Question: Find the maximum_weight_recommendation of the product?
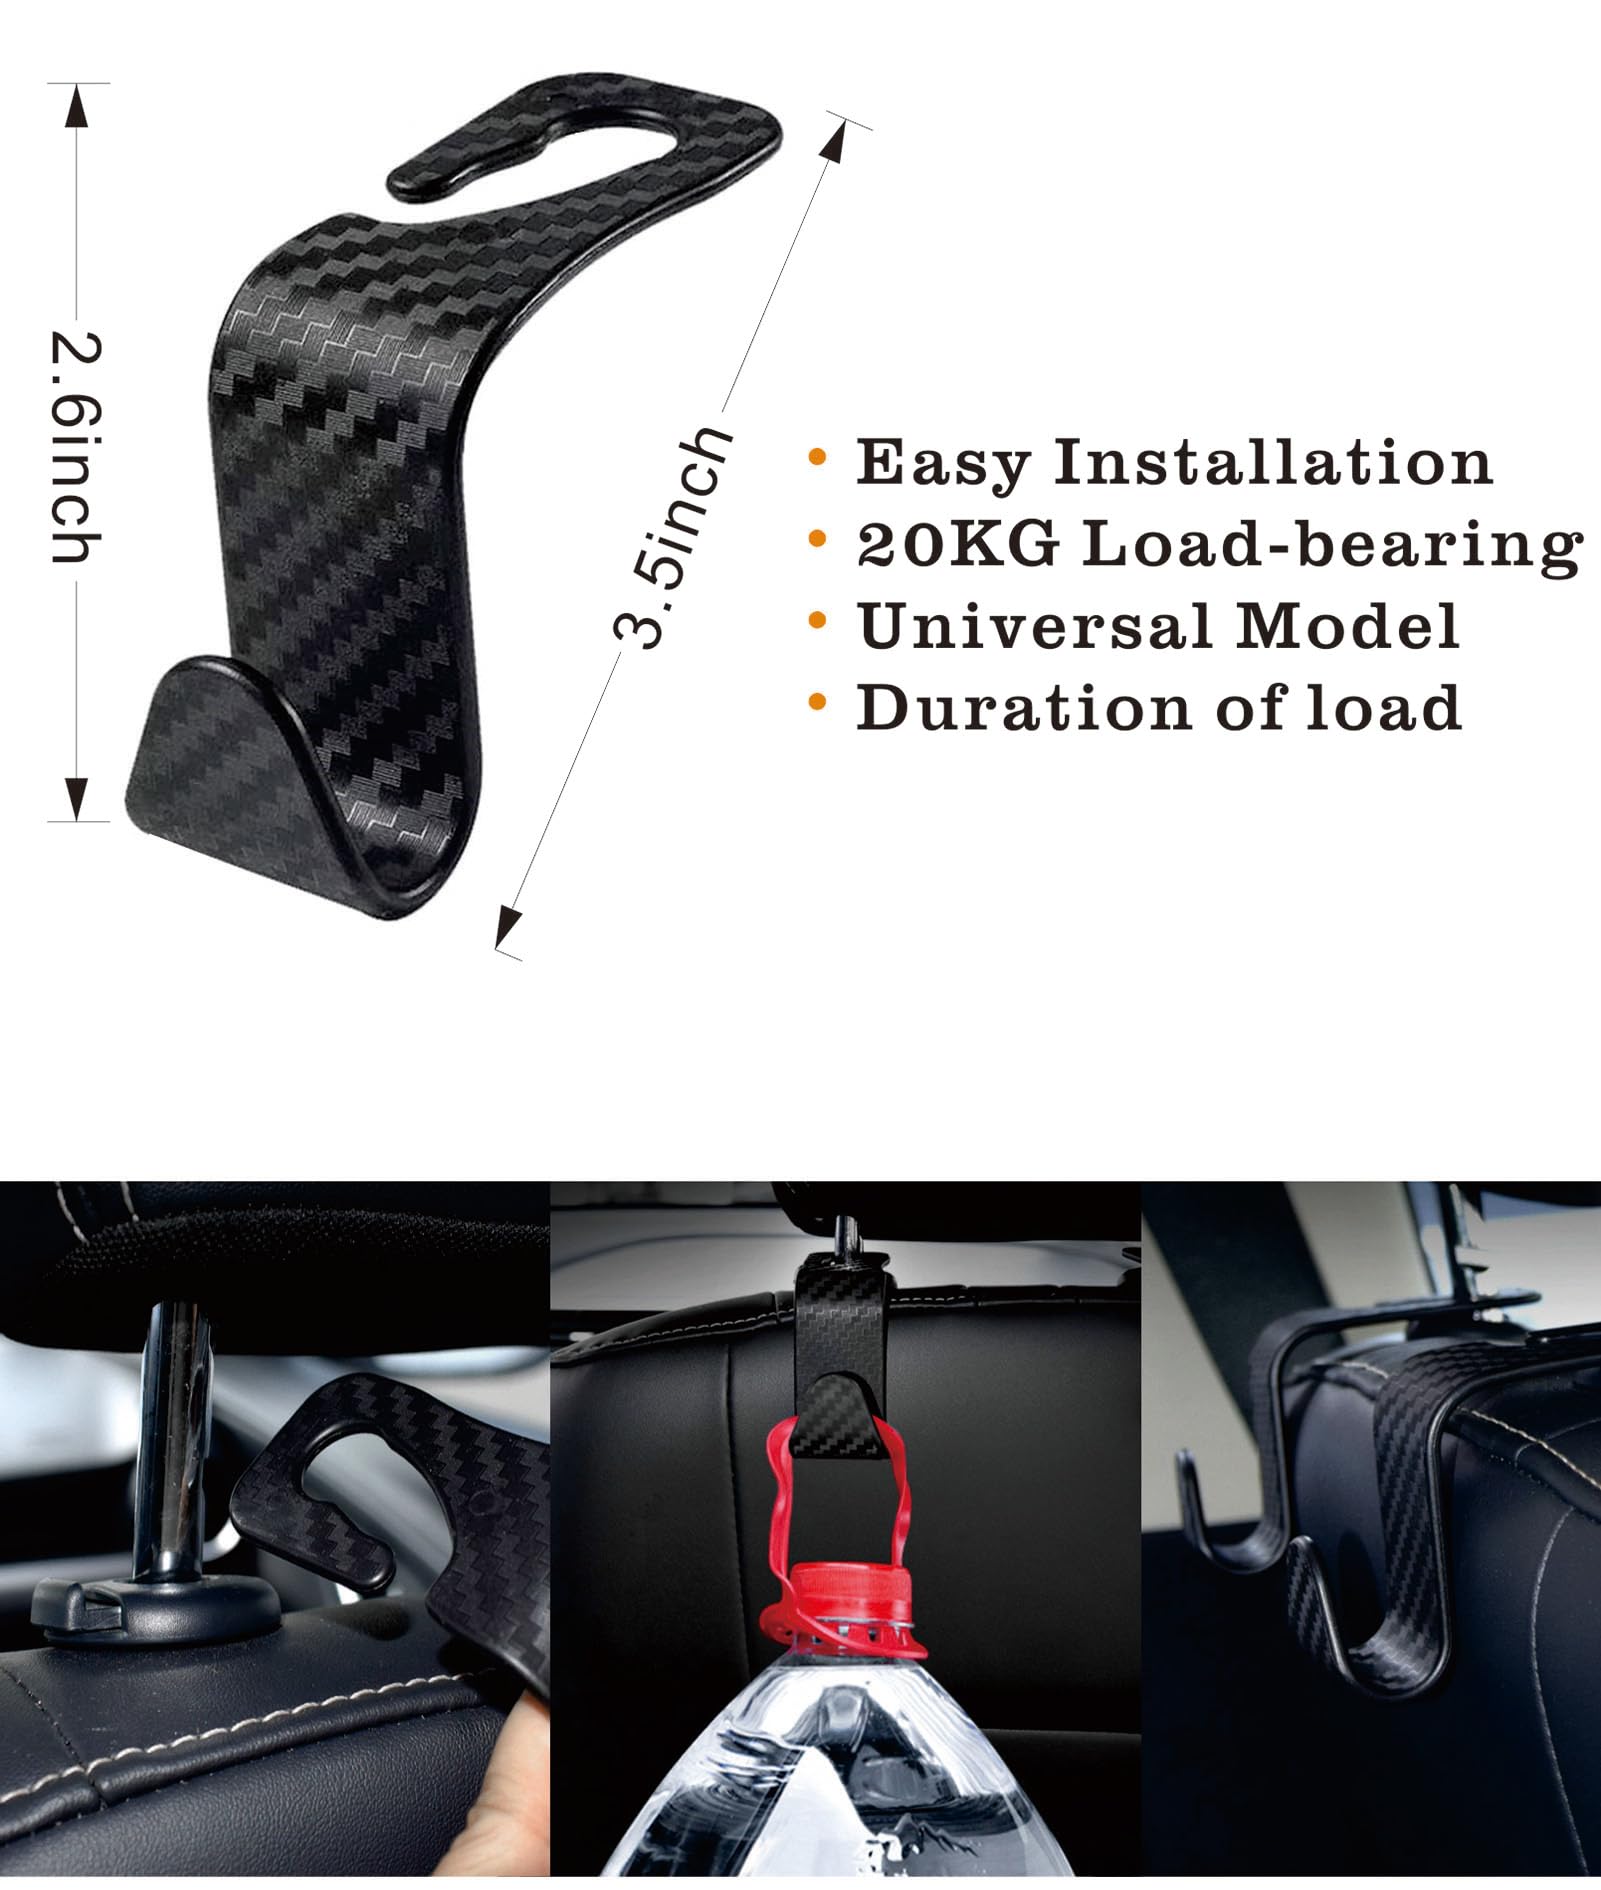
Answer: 20.0 kilogram